St. Patrick Regional Secondary School

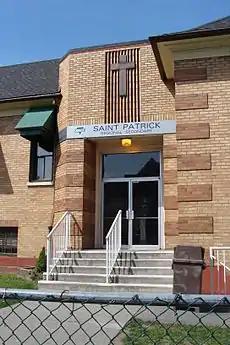
Entrance to the high school

St. Pat's is ranked by the Fraser Institute. In 2008, it was ranked 74th out of 316 Vancouver, lower mainland schools.